LGBTQ rights in Tamil Nadu

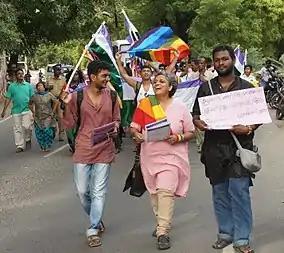
Asia's first Genderqueer Pride parade in Madurai with Anjali Gopalan and Gopi Shankar Madurai (2012)

Various LGBT organisations have been established over the years in Tamil Nadu. These include Nirangal, Orinam, Srishti Madurai (சிருஷ்டி மதுரை), the Sahodari Foundation (சகோதரி அறக்கட்டளை) and Chennai Dost (சென்னை தோஸ்த்). These associations raise awareness of LGBT people, offer helplines to both LGBT people and family and friends, and campaign for sensitisation concerning education and workplace policies, among others.